Prisión Fatal (May 2014)

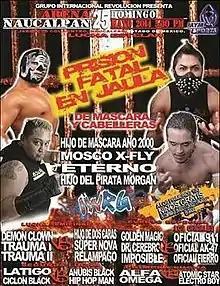
Official poster of the event displaying (clockwise) Eterno, El Hijo de Pirata Morgan X-Fly and El Hijo de Máscara Año 2000

Prisión Fatal (May 2014) was a professional wrestling major event, produced by the Mexico based International Wrestling Revolution Group (IWRG) professional wrestling promotion. The event took on May 25, 2014, at "Arena Naucalpan" in Naucalpan, State of Mexico, IWRG's main venue. The show was the third overall show promoted under the "Prisión Fatal" name and the first of two shows in 2014 billed as "Prisión Fatal". The main event was the eponymous "Prisión Fatal" (Spanish for "Deadly Prison") Steel cage match where the last person remaining in the cage was forced to unmasked or shaved bald as per the match stipulation. The "Prisión Fatal" match included Eterno, El Hijo de Pirata Morgan, El Hijo de Máscara Año 2000 and X-Fly. El Hijo de Máscara Año 2000 was the only masked wrestler in the cage risking his mask while the remaining three wrestlers put their hair on the line on the outcome of the match. The match ended when El Hijo de Pirata Morgan was the third man to leave the ring, forcing X-Fly to have his hair shaved off as a result.